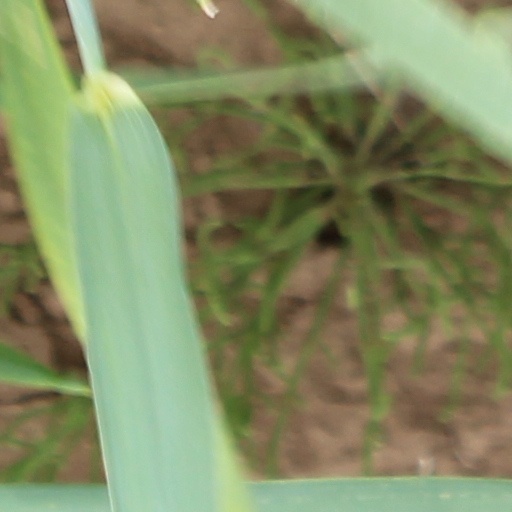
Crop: wheat